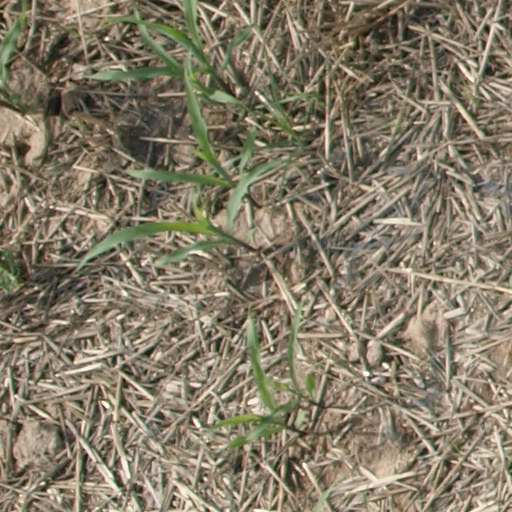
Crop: maize; corn